China–Russia relations

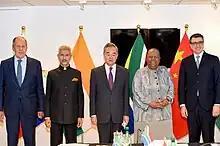
Meeting of BRICS (Brazil, Russia, India, China, South Africa) foreign ministers in New York City on 22 September 2022

Economic relations between Russia and China demonstrate mixed trends. Trade between the two countries was running between $5 billion and $8 billion per year in the 1990s, but grew steadily from then onwards. It was on course to hit $100 billion – the previous goal – until the 2008 crisis interceded. Trade slumped back to around $60 billion in 2015 and 2016 but started to recover again in 2017. Both countries are expecting to raise the trade volume to $200 billion by 2024.